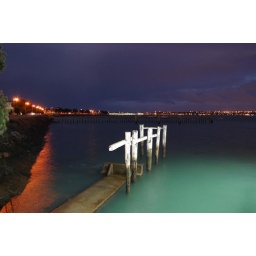
The Wongle pointed out by Craig stops you from running your boat up onto the storm water drain.